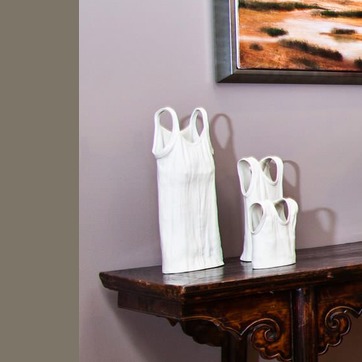
Material: ceramic